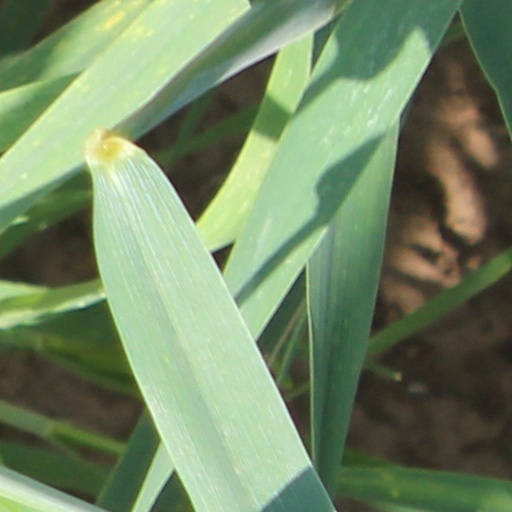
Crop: wheat